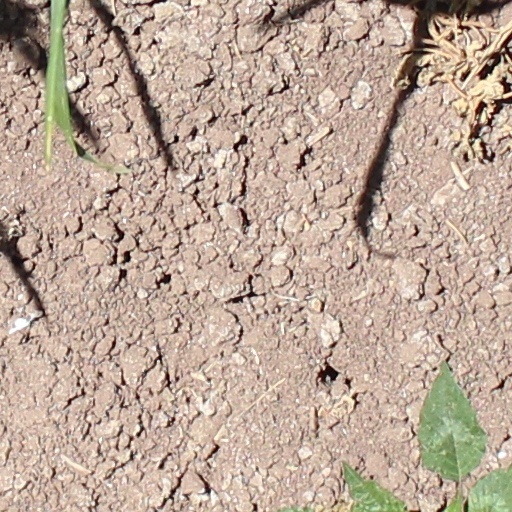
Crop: wheat